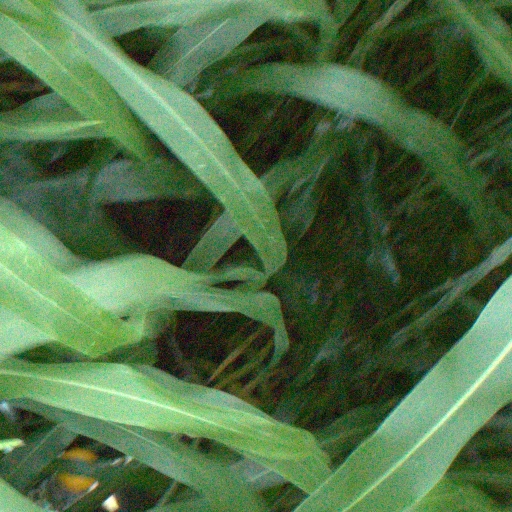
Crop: sorghum